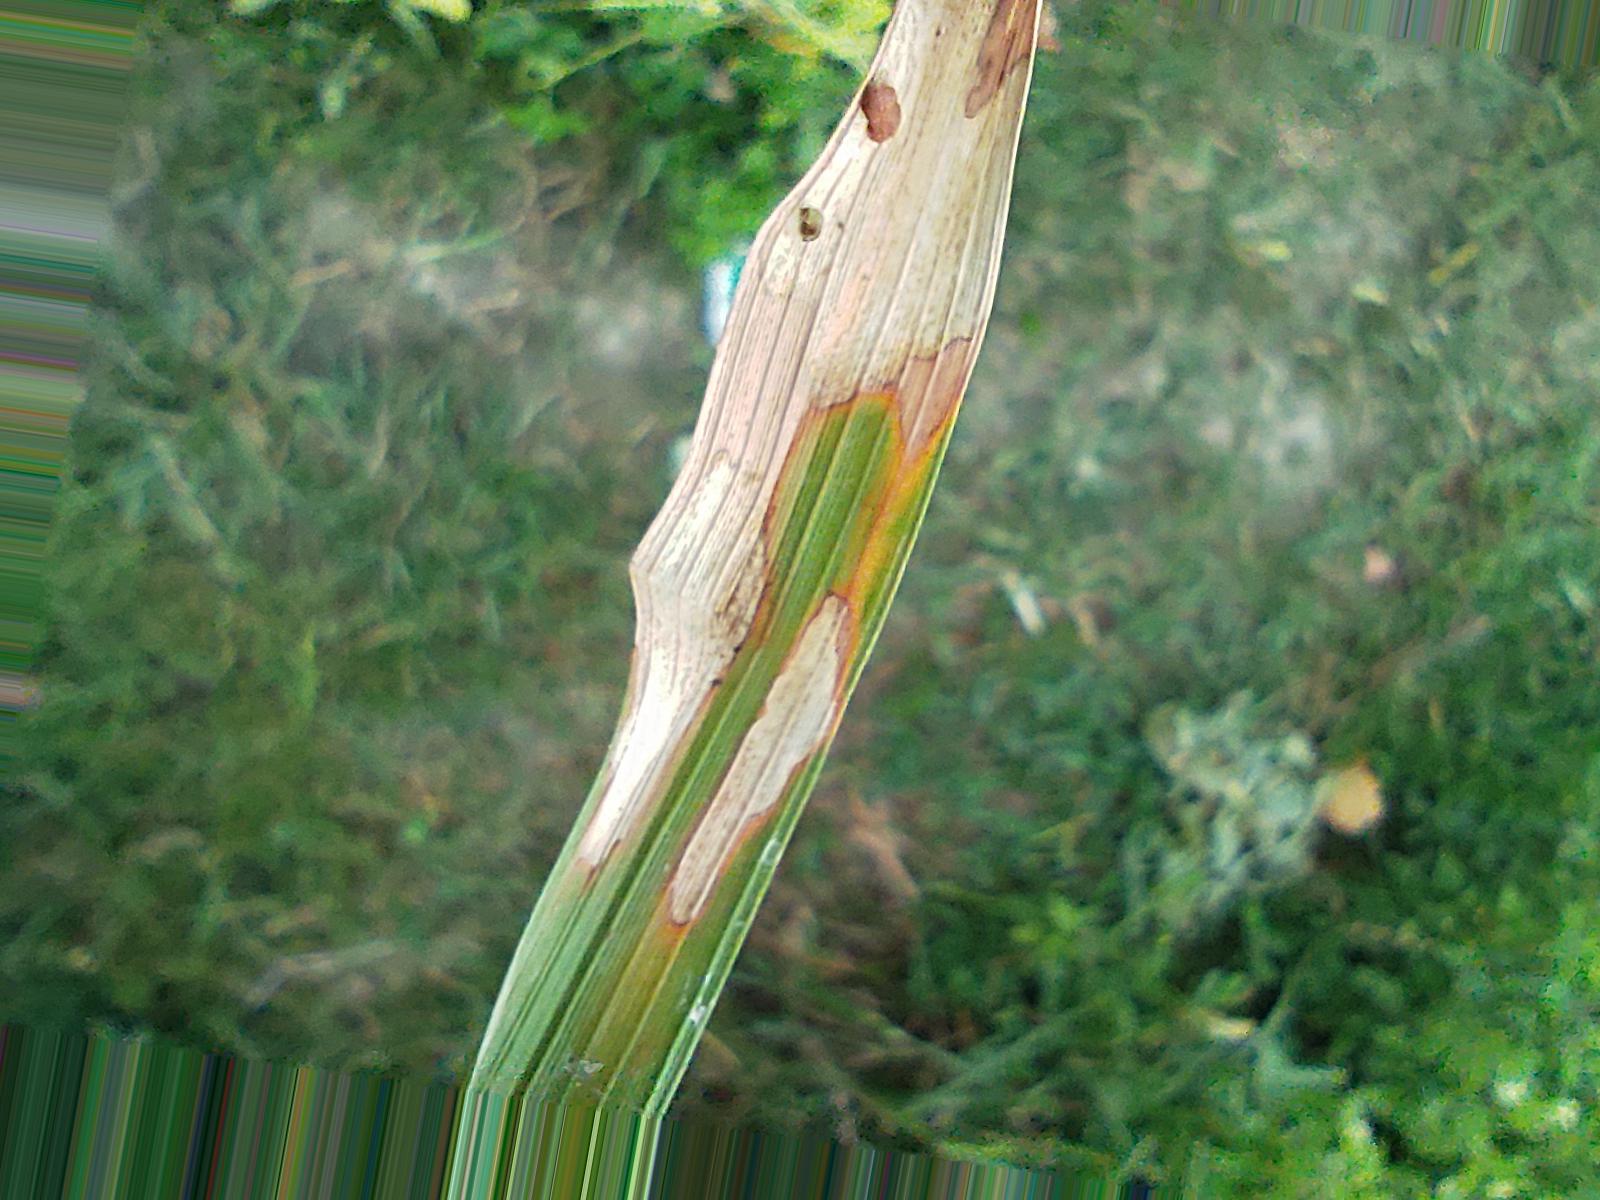
Nhãn: Bệnh Đốm Vằn ( Khô vằn ) ( Sheath Blight )